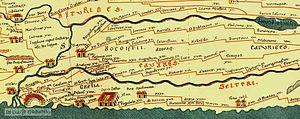
Extrait de la Table de Peutinger, datant du IVe siècle, sur les région actuelles
Vienna est le nom latin de l'actuelle ville de Vienne dans le département de l'Isère.
Les Sogiontiques sont un peuple gaulois implanté dans les Alpes du Sud, avec pour ville principale Segustero.
Les Voconces — en latin Vocontii — sont une fédération de peuples gaulois installés dans les Préalpes.
La Grave est une commune française située dans le département des Hautes-Alpes en région Provence-Alpes-Côte d'Azur.
Les Cavares sont un ancien peuple celto-ligure – ou plus probablement fédération de peuples – du sud-est de la Gaule, qui occupait un territoire situé au confluent de la vallée du Rhône et de la Durance, comprenant les villes d'Orange, Avignon. Ils possédaient notamment un oppidum proche de la ville de Cavaillon, en Vaucluse, à laquelle ils donnèrent leur nom.
Aoste est une commune française située dans le département de l'Isère, en région Auvergne-Rhône-Alpes.
Villar-d'Arêne, orthographiée localement Villar-d'Arène ou Villar d'Arène, est une commune française située dans le département des Hautes-Alpes, en région Provence-Alpes-Côte d'Azur. Elle fait historiquement partie de l'Oisans, bien qu'administrativement elle se rattache au Briançonnais depuis la création des départements après la Révolution française de 1789. Commune rurale, elle a compté au minimum 155 habitants en 1975, évoluant depuis plusieurs années, elle regroupe 330 habitants en 2014, répartis entre un village principal et plusieurs hameaux.
Les Caturiges étaient un petit peuple celte, dont le territoire alpin se situait dans la vallée de la Durance. Leur capitale était Eburodunum, situé à l’emplacement de l’actuelle ville d’Embrun. L’ethnonyme signifie les « rois du combat ». Selon Venceslas Kruta, ils étaient clients des Voconces dont ils étaient voisins.
L'histoire de Vienne inventorie, étudie et interprète l'ensemble des événements du passé liés à cette ville.